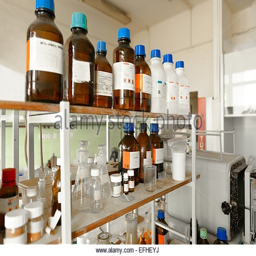
laboratory with a lot of bottles